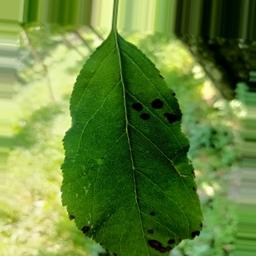
Label: Alternaria